Enthada Saji

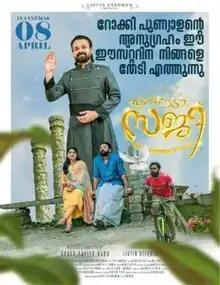
Theatrical release poster

Enthada Saji is a 2023 Indian Malayalam-language fantasy comedy film written and directed by Godfy Xavier Babu. The film features Nivetha Thomas in the title role, with Kunchacko Boban and Jayasurya in leading roles. It is produced by Listin Stephen under the banner of Magic Frames. This film marks Nivetha Thomas' return to Malayalam cinema after a 9-year hiatus.